Maurice Richard

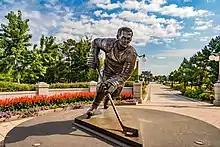
A bronze statue of Richard in full uniform and a skating pose

While he was a popular player throughout Canada, Richard was an icon within Quebec. Author Roch Carrier explained the passion Richard elicited from the fans in his 1979 Canadian-classic short story "The Hockey Sweater". Carrier wrote of how he and his friends all emulated Richard's style and mannerisms: "we were five Maurice Richards against five other Maurice Richards, throwing themselves on the puck. We were ten players all wearing the uniform of the Montreal Canadiens, all with the same burning enthusiasm. We all wore the famous number 9 on our backs." The story's publication, and subsequent adaptation into a National Film Board animated short helped entrench Richard's image as a pan-Canadian icon. Richard's popularity persisted late into his life: when introduced as part of the ceremonies following the final hockey game at the Montreal Forum, Richard was brought to tears by Canadiens' fans, who acknowledged him with an 11-minute standing ovation. Upon his death, the province of Quebec honoured Richard with a state funeral, a first in Quebec for a non-politician. Over 115,000 people paid their respects by viewing his lying in state at the Molson Centre.